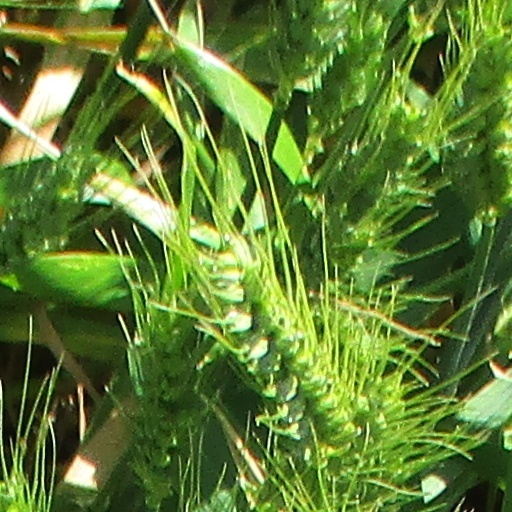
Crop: wheat